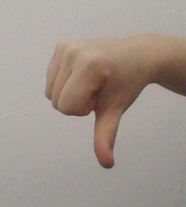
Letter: waw